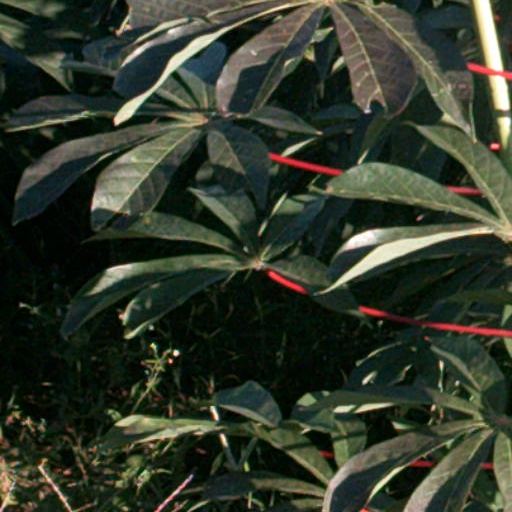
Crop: cassava